Mark 38 25 mm machine gun system

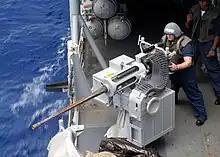
A Mk 38 Mod 1 being operated aboard

The Mk 38 saw its first use aboard warships and auxiliaries deployed to the Middle East in support of Operations Desert Shield and Desert Storm. The Mod 1s were frequently installed only for temporary durations aboard vessels, rotated among ships based on mission priorities. Between FY1986 and FY1992, the USN purchased 243 Mark 38 25 mm Machine Gun Systems.